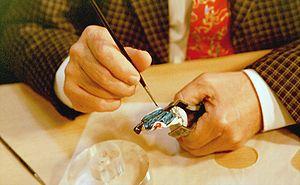
Une figurine est une statue de petite taille ou une représentation à l'échelle d'un sujet animalier, d'un être humain, d'une divinité ou même d'un personnage de fiction.